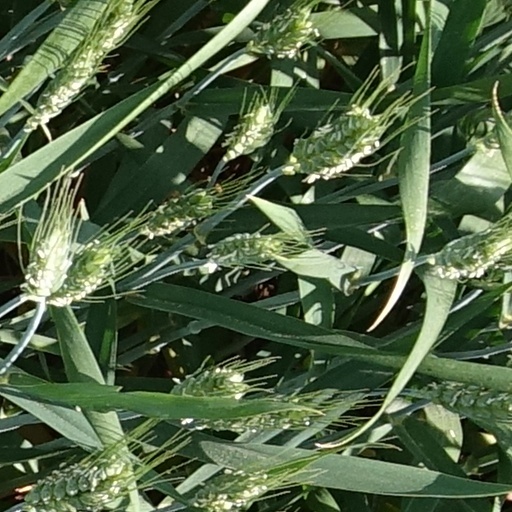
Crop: wheat